Blok M BCA MRT station

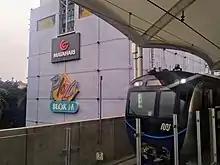
Jakarta MRT train in the front of Plaza Blok M

On May 30, 2024, a crane iron beam from construction project of the new building of the Attorney General's Office of Indonesia (Kejaksaan Agung RI) fell onto the tracks. The incident prompted the temporary suspension of services along the entire line to allow for the safe evacuation of the beam and to assess the condition of the tracks and signaling systems. Fortunately, no human casualties were reported.